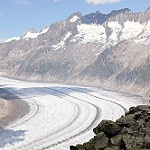
Scene: Outdoor